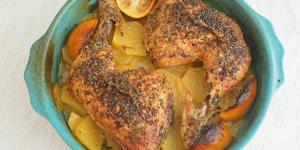
contramuslos de pollo al horno con patatas